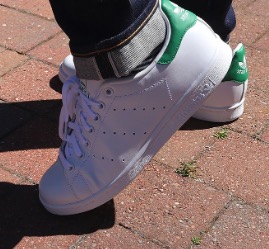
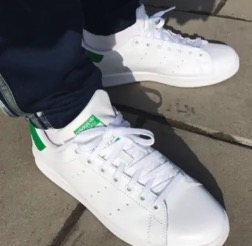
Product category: misc
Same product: yes